Stony Brook University

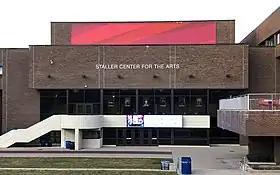
The Staller Center for the Arts on the Stony Brook campus

The State University of New York at Stony Brook was established in Oyster Bay in 1957, as the State University College on Long Island (SUCOLI). Established almost a decade after the creation of New York's public higher education system, the institution was envisioned as a college for the preparation of secondary school teachers.